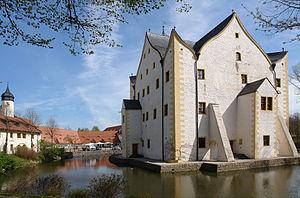
Le château de Klaffenbach est un château entouré d'eau situé à Klaffenbach qui fait aujourd'hui partie de la commune de Chemnitz en Saxe.